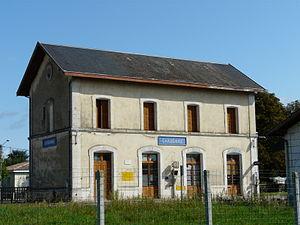
La gare de Gardonne, Dordogne, France.
La gare de Gardonne est une gare ferroviaire française de la ligne de Libourne au Buisson, située sur le territoire de la commune de Gardonne, à proximité du centre bourg, dans le département de la Dordogne en région Nouvelle-Aquitaine.